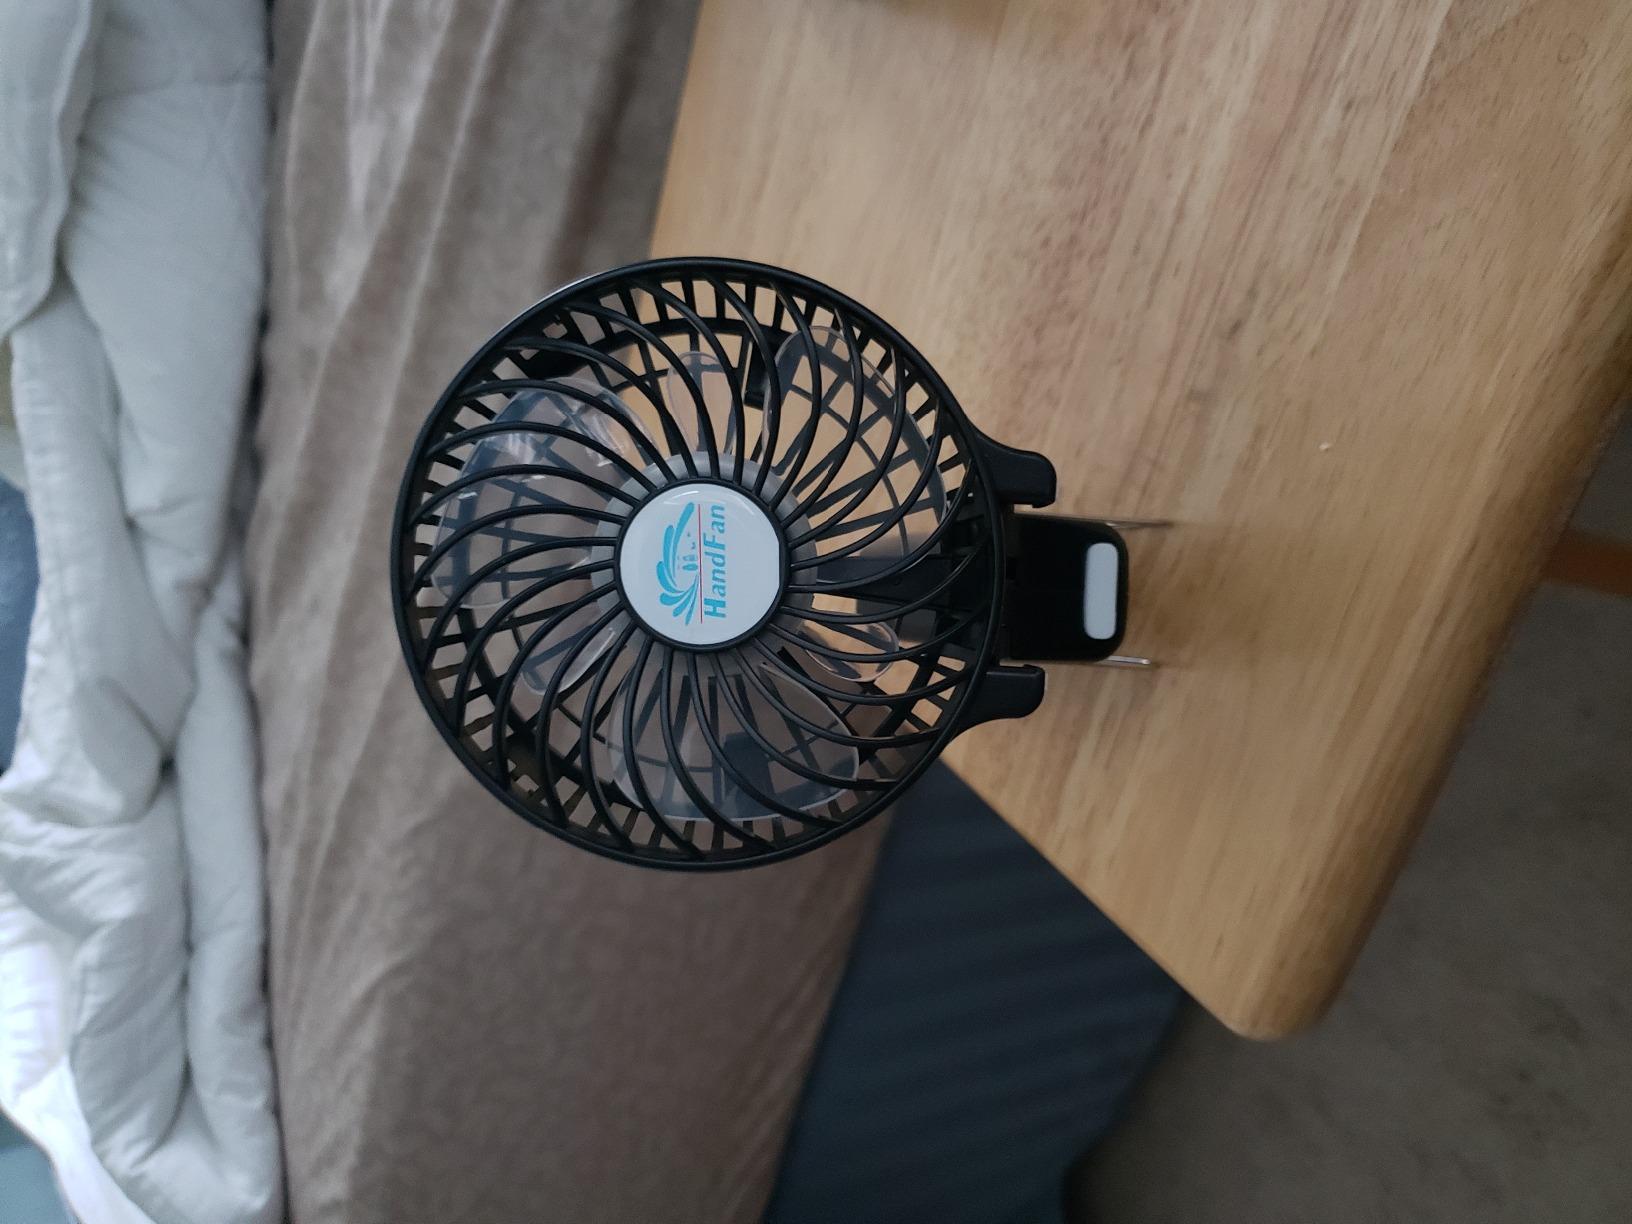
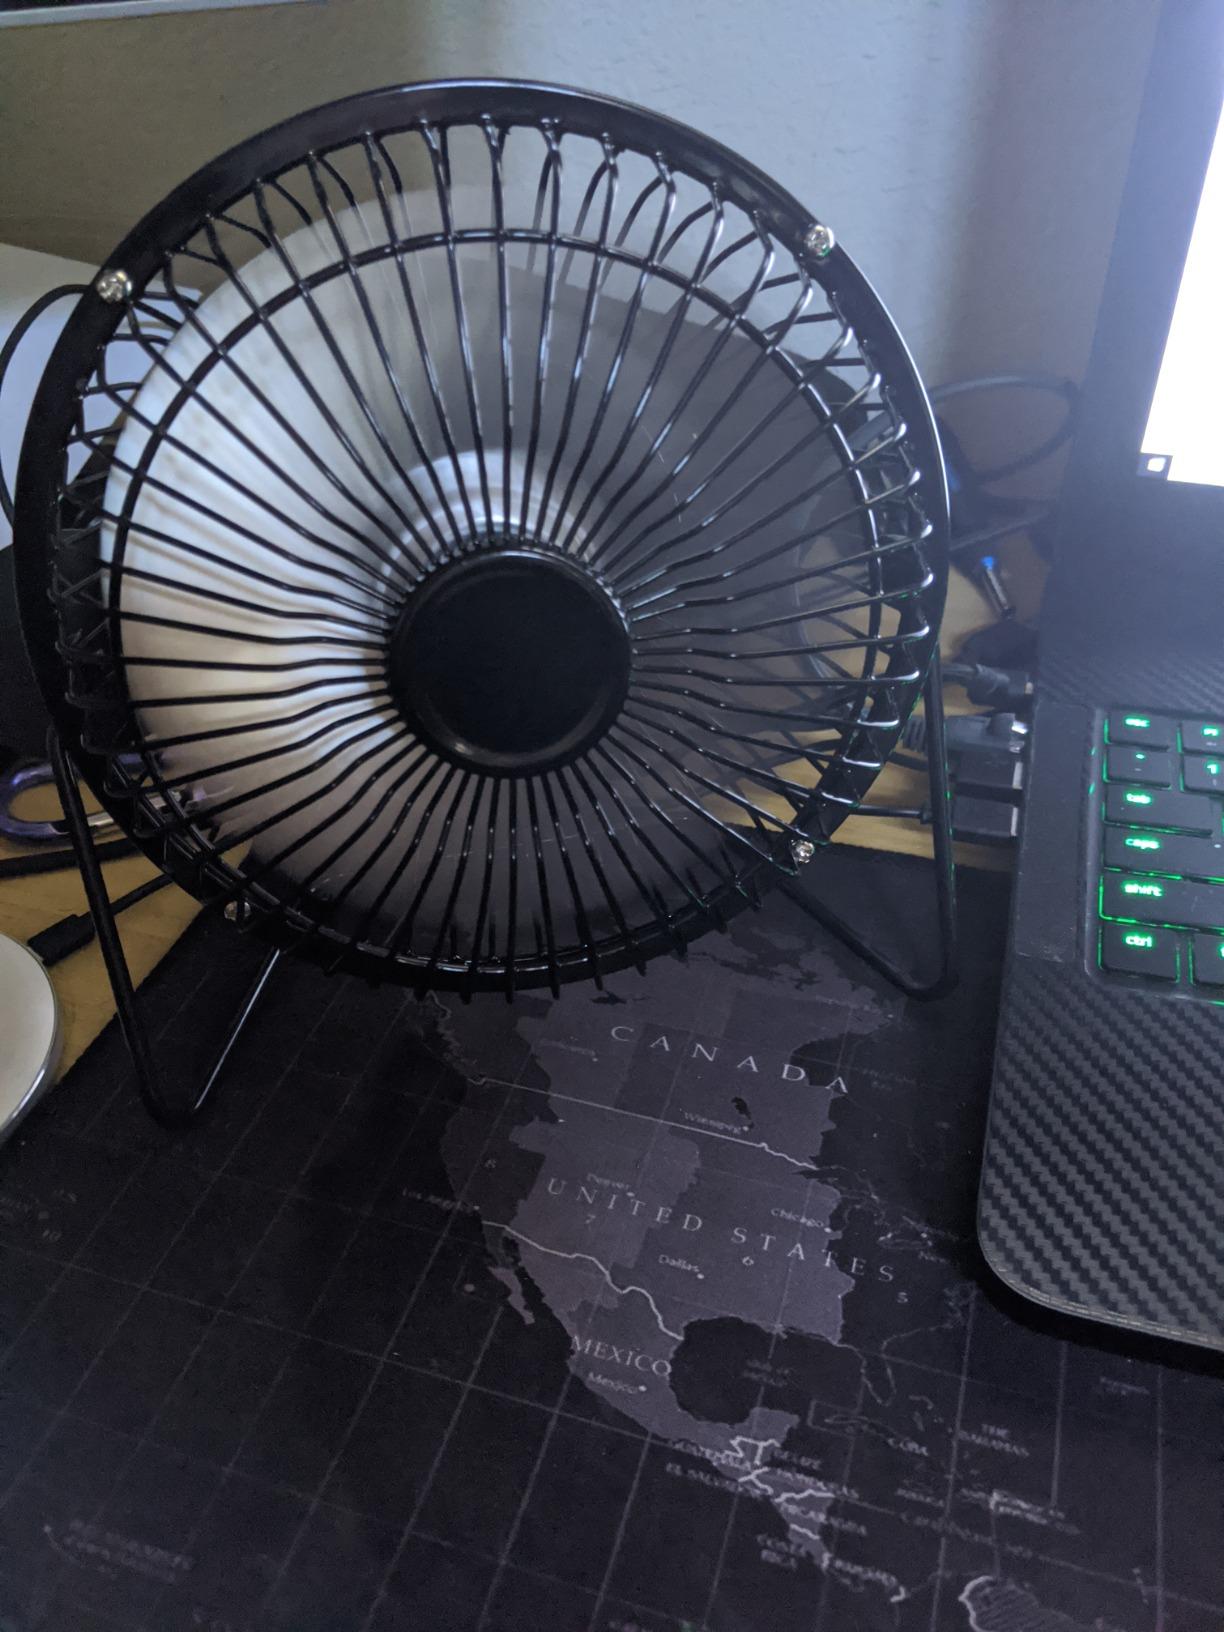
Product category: fan
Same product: no